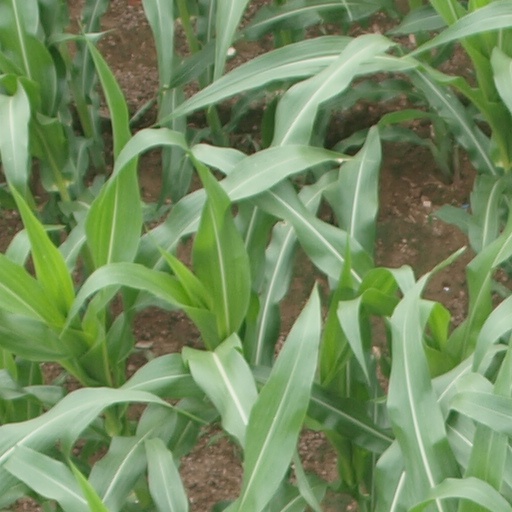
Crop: maize; corn